Chu Fu-sung

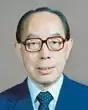

Chu Fu-sung (5 January 1915 – 14 June 2008) was a Taiwanese politician who served as foreign minister from December 19, 1979, until April 22, 1987. Chu died on June 14, 2008, at the age of 93.